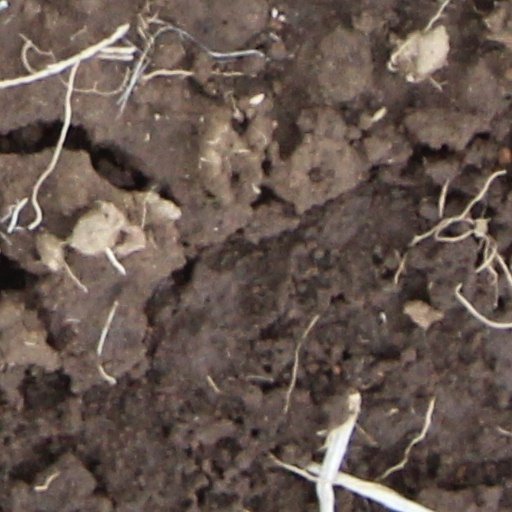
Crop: wheat